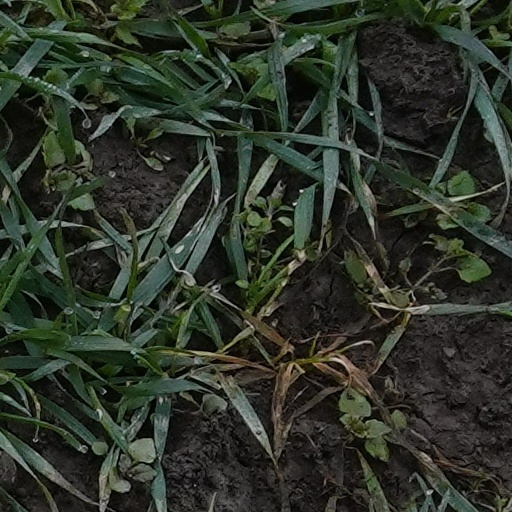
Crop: wheat